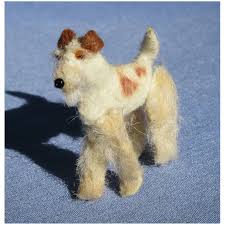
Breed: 226-n000057-wire_haired_fox_terrier